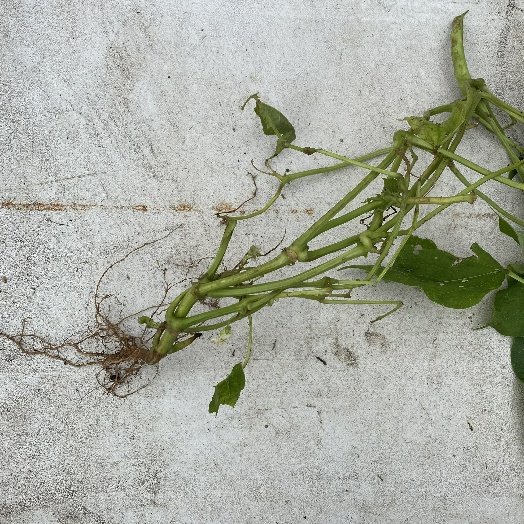
Label: Vegetation